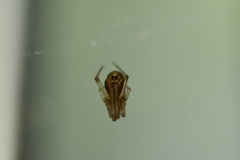
Species: Parasteatoda_tepidariorum